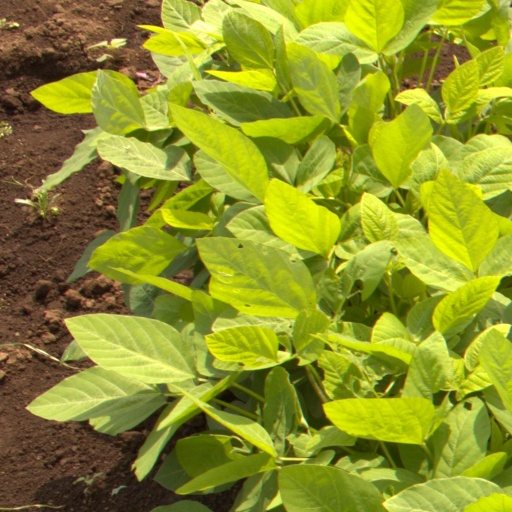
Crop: soybean